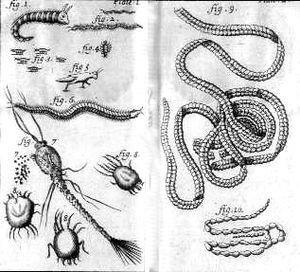
Nicolas Andry de Boisregard, né à Lyon en 1658 et mort le 13 mai 1742, est un médecin et homme de lettres français. Surnommé « le père de la parasitologie », il est également le créateur du mot orthopédie.